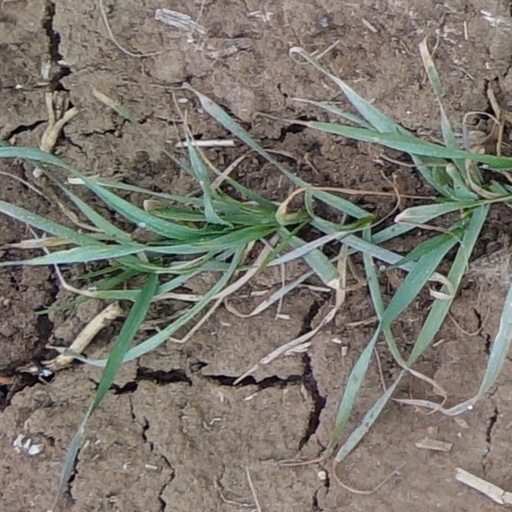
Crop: wheat